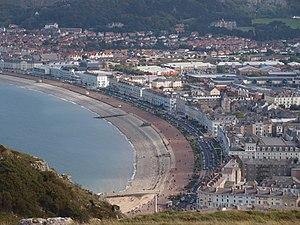
Llandudno est une ville et une communauté du nord du pays de Galles, située dans le county borough du Conwy, au bord de la mer. Depuis le XIXᵉ siècle, elle est connue pour être un centre touristique important, qui doit aussi sa réputation à la proximité de la ville de Conwy, qui est un centre historique. Elle a aussi été une station balnéaire depuis le XIXᵉ siècle.